Earthquake

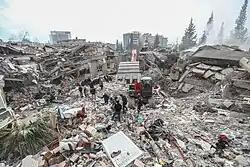
The 2023 Turkey–Syria earthquakes ruptured along segments of the East Anatolian Fault at supershear speeds; more than 50,000 people died in both countries.

Supershear earthquake ruptures are known to have propagated at speeds greater than the S wave velocity. These have so far all been observed during large strike-slip events. The unusually wide zone of damage caused by the 2001 Kunlun earthquake has been attributed to the effects of the sonic boom developed in such earthquakes.